7th Minnesota Infantry Regiment

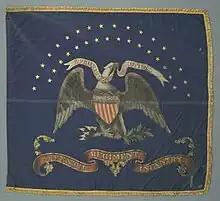
7th Minnesota Infantry Regiment Battle Flag

The 7th Minnesota Infantry Regiment was an infantry regiment in the Union Army that served in the Western Theater of the American Civil War.